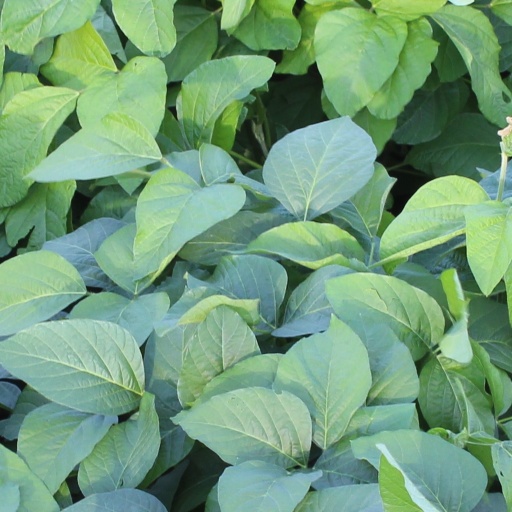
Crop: soybean